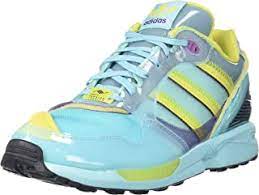
Label: Sneaker